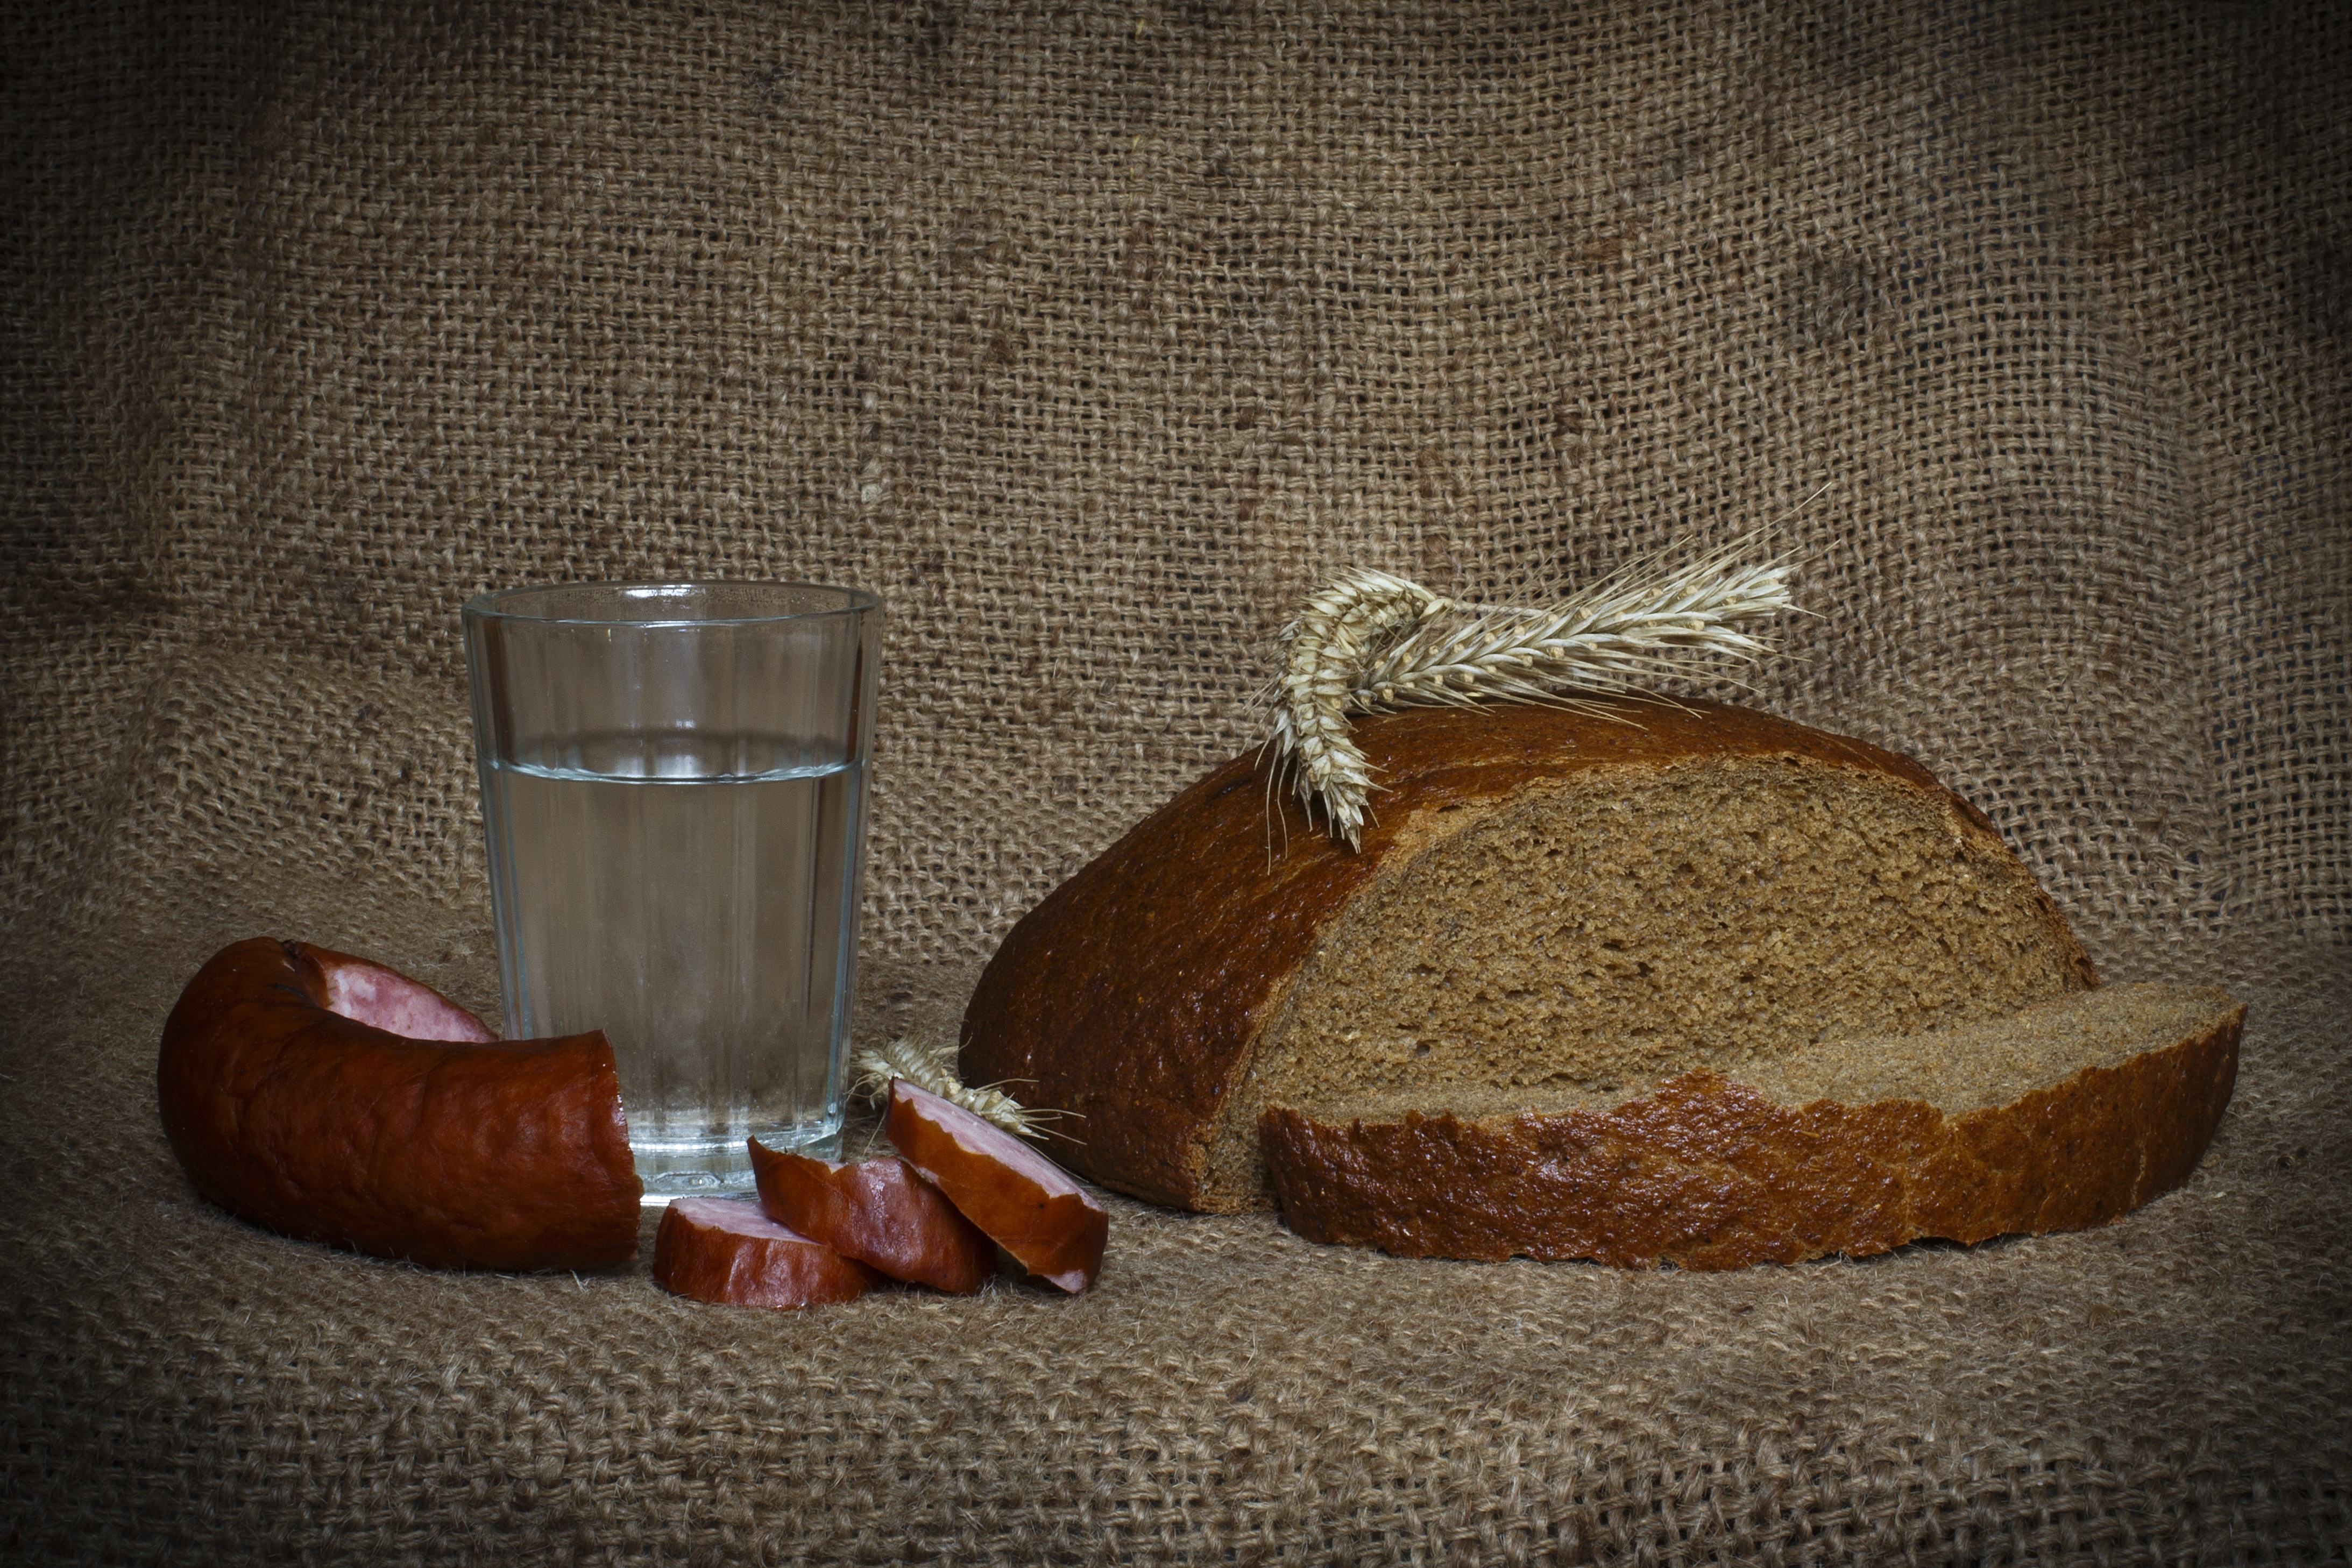
table, wood, wheat, home, vacation, village, celebration, food, drink, bottle, baking, meat, lunch, still life, bread, alcohol, liquor, painting, life, tomato, sausage, bacon, transparent, drinking, tasty, ukraine, drinks, russia, russian, traditional, entertainment, ham, vodka, appetizer, alcoholism, still life photography, drunkenness, ukrainian language, moonshine, grass family